Charles Mingus: Triumph of the Underdog

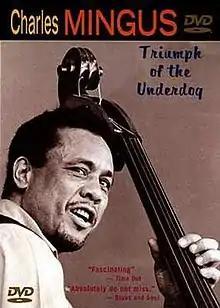
DVD cover

Charles Mingus: Triumph of the Underdog is a 1997 documentary film about the life of jazz musician Charles Mingus.